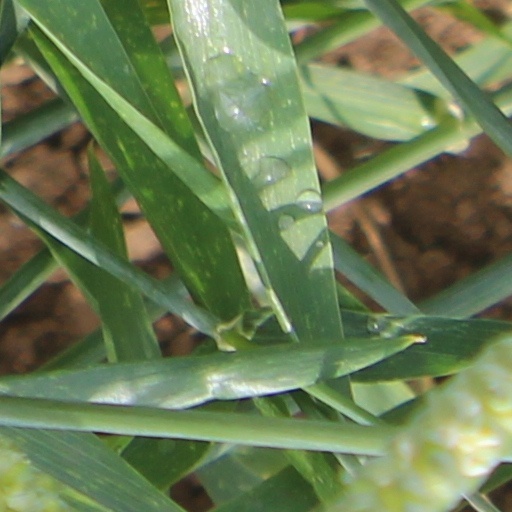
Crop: wheat